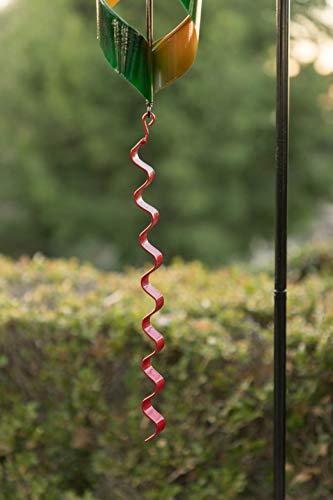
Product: Alpine 34 in. Swirl Wind Spinner
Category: Toys & Games | Sports & Outdoor Play | Kites & Wind Spinners | Wind Spinners
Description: Masterfully crafted spinners make a great addition to any type of outdoor décor.
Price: $31.60
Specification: Product Dimensions:         7 x 7 x 34 inches ; 1.21 pounds    |Shipping Weight: 2 pounds (View shipping rates and policies)|Domestic Shipping: Currently, item can be shipped only within the U.S. and to APO/FPO addresses. For APO/FPO shipments, please check with the manufacturer regarding warranty and support issues.|International Shipping: This item can be shipped to select countries outside of the U.S.  Learn More|ASIN: B018RHB1LY|Item model number: BVF110GN|    #820    in Wind Spinners    |    #3218    in Wind Sculptures & Spinners